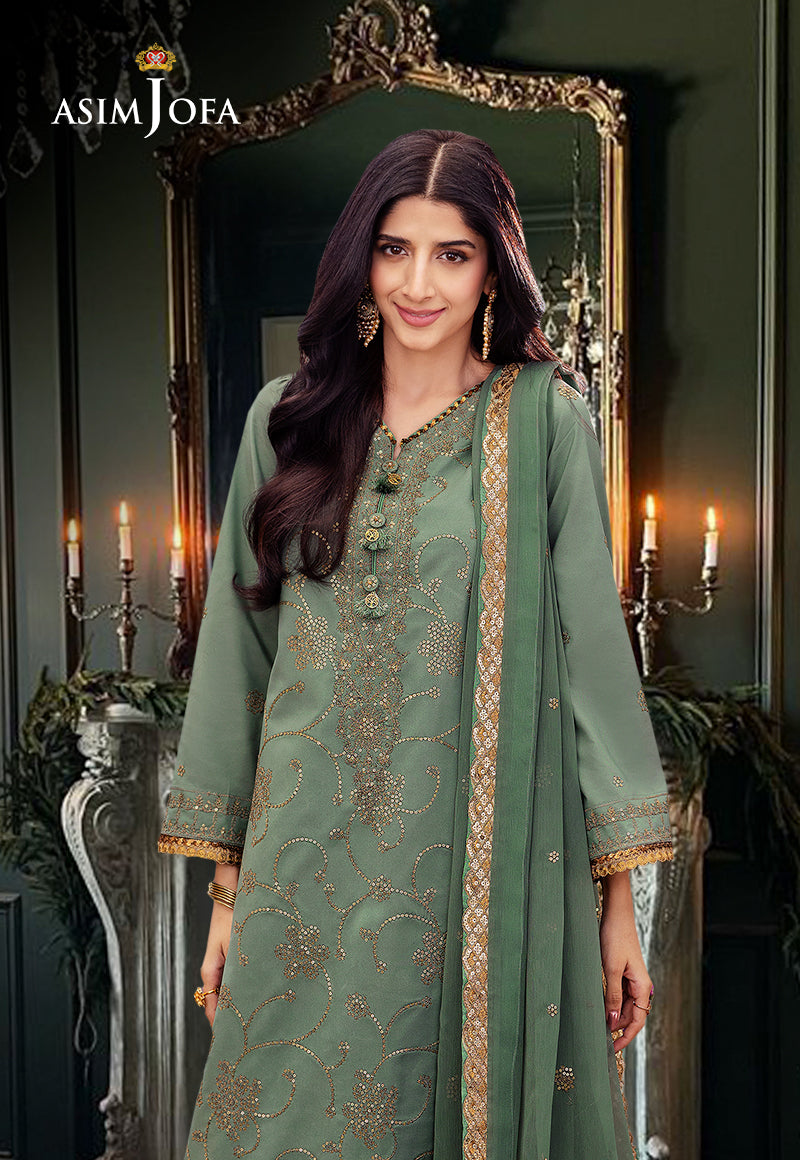
green embroidered salwar suit